List of vice presidents of the Philippines by time in office

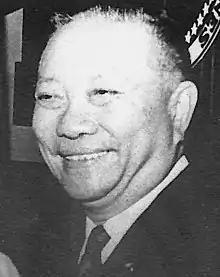
Fernando Lopez is the longest-serving vice president, totalling 10 years, 274 days (3,926 days) over the course of his two tenures from 1949 to 1953 and 1965–1972.

This is a list of the current and former vice presidents of the Philippines by time in office consisting of the 14 vice presidents in the history of the Philippines. The basis for this list is counted by the number of calendar days.